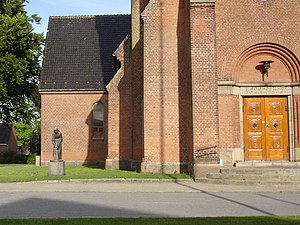
Elias Ølsgaard / Værker
Den fattige enkes skærv ved indgangen til Sankt Johannes Kirke
Den fattige enkes skærv, skulptur udenfor Sankt Johannes Kirke i Aarhus, udført af Elias Ølsgaard, set fra V
Elias Rasmussen Ølsgaard var en dansk billedhugger. Han boede det meste af sit liv i Aarhus, hvor hovedparten af hans værker findes.